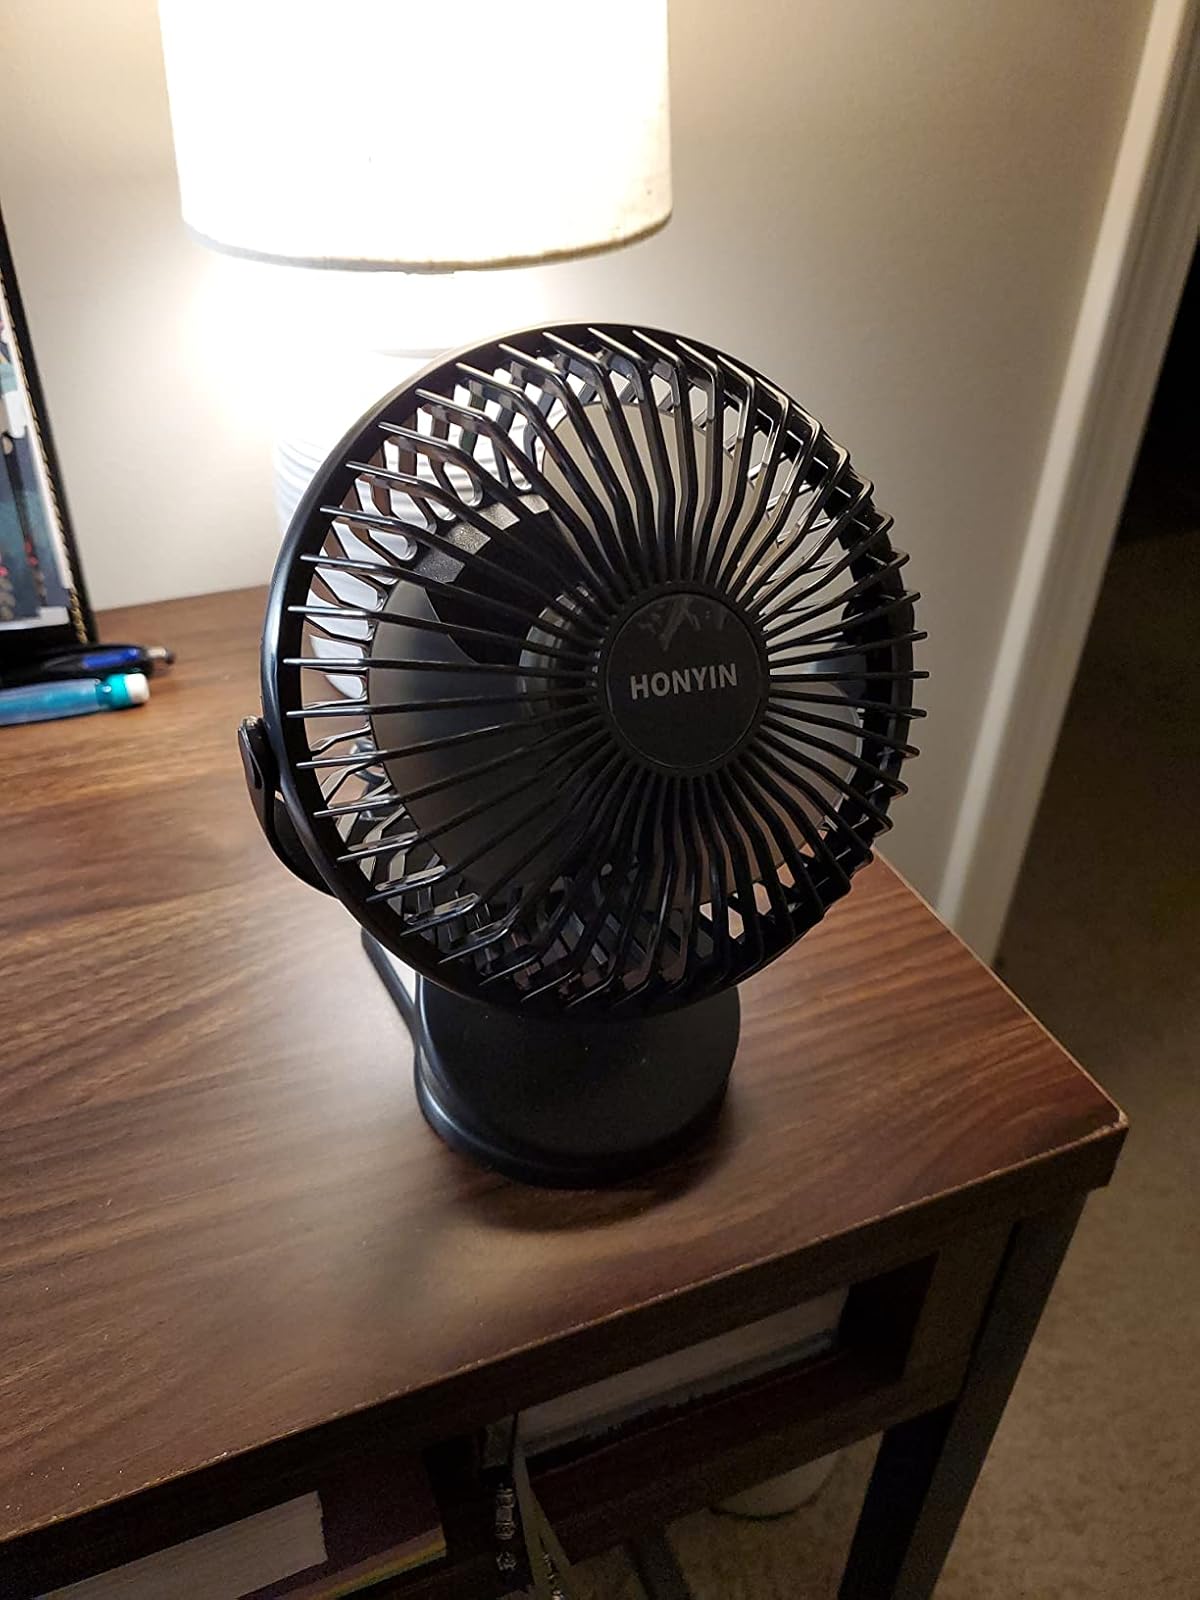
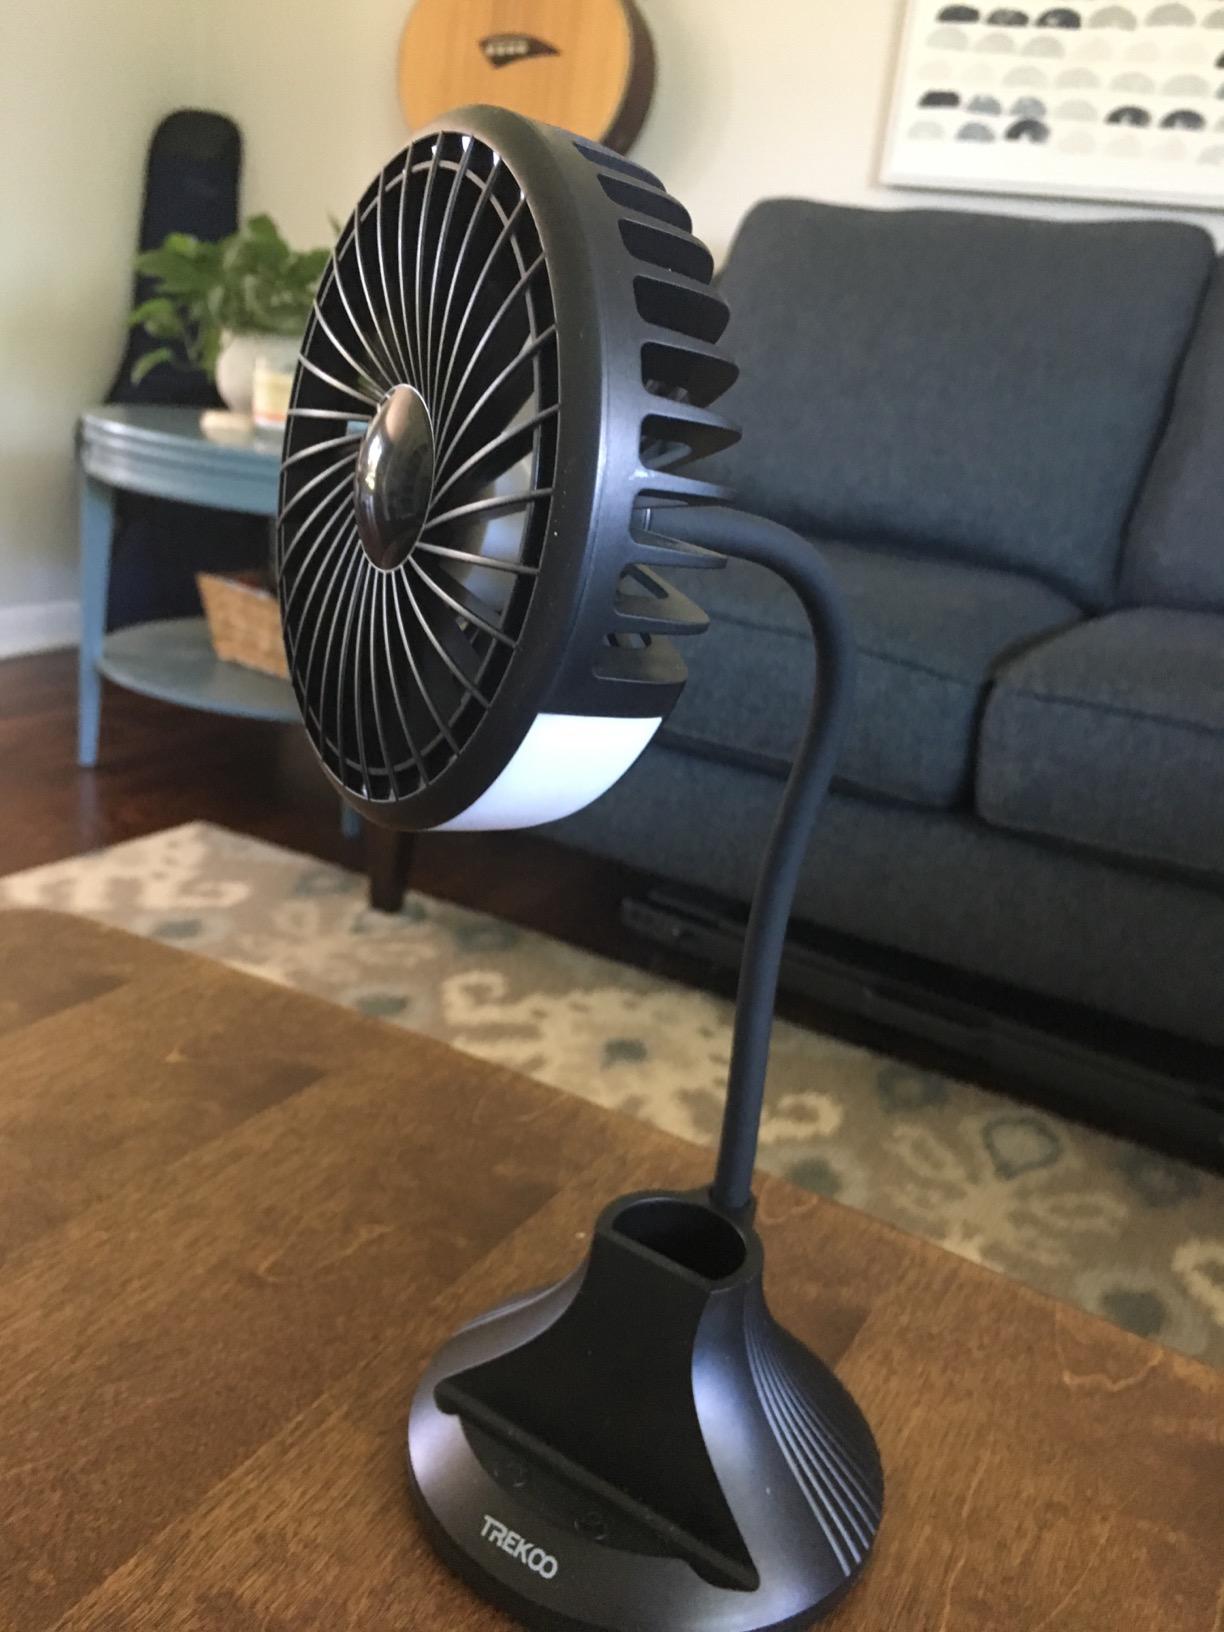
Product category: fan
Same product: no